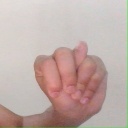
अक्षर: न